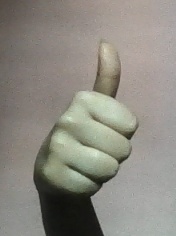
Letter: aleff